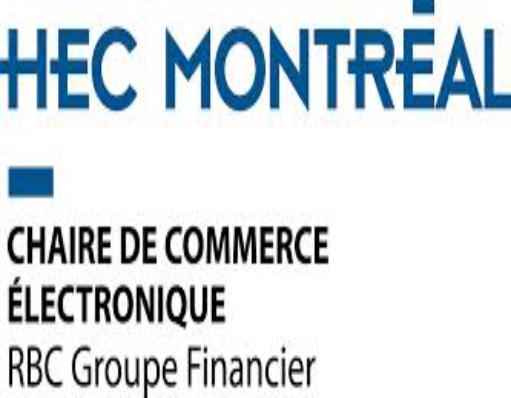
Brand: HEC
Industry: Electronic